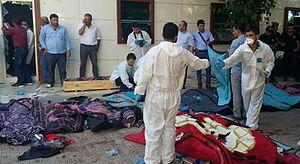
L'attentat de Suruç est une attaque terroriste islamiste visant des Kurdes et leurs sympathisants qui eut lieu le 20 juillet 2015 en Turquie à proximité de la frontière avec la Syrie. Il s'agit vraisemblablement de la première attaque de l'État islamique en Turquie. Le bilan s'élève à 33 morts et une centaine de blessés. Le lendemain, des milliers de personnes manifestent en accusant le gouvernement turc de « complicité » avec l'État islamique. Le 22 juillet, en représailles à l'attentat, le PKK revendique l'assassinat de deux policiers turcs en les accusant de coopérer avec l'EI. Le 23, une fusillade oppose militaires turcs et djihadistes sur la frontière syrienne. Le gouvernement turc décide alors pour la première fois de mener des frappes aériennes contre l'État islamique en Syrie. Mais il frappe également le PKK dans le Kurdistan irakien, mettant un terme au processus de paix et relançant le conflit kurde en Turquie.